Morris Oxford Empire models

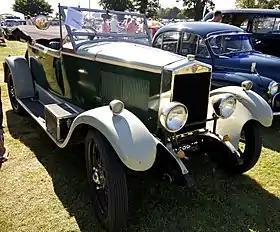
open two-seater 1928

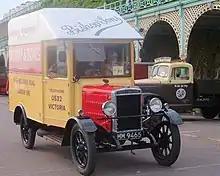
Morris Commercial 1 ton van of 1928

A new version was announced in September 1928 given a new name before the announcement of the 15.9 horsepower Oxford Six. There were minor improvements of appearance but this was no more than a 15.9 with a new name.